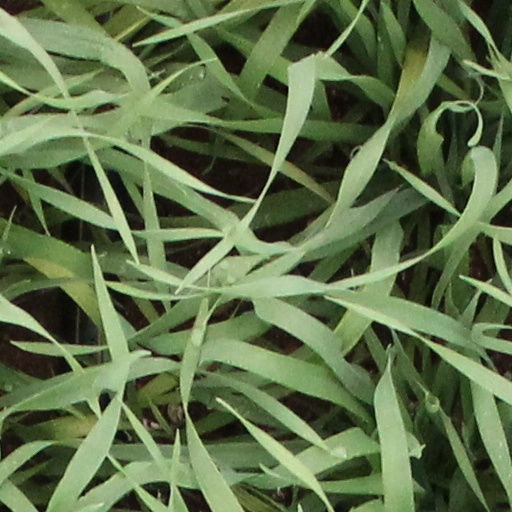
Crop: wheat